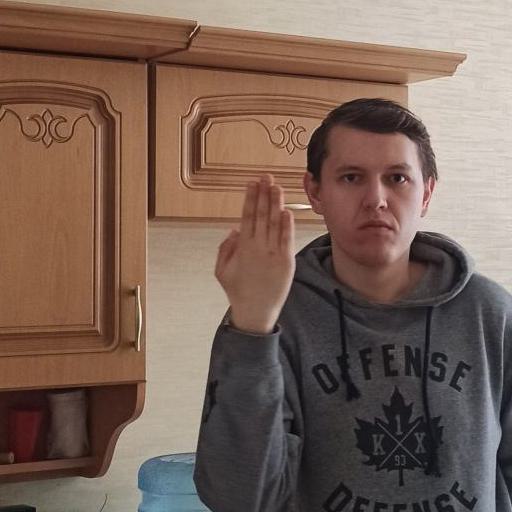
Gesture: stop_inverted